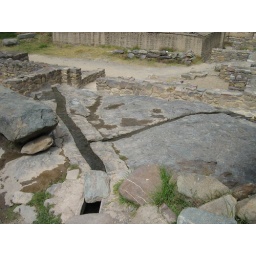
Channels visible in the top of the rock show water being directed to the three waterfalls around the edge of the rock.